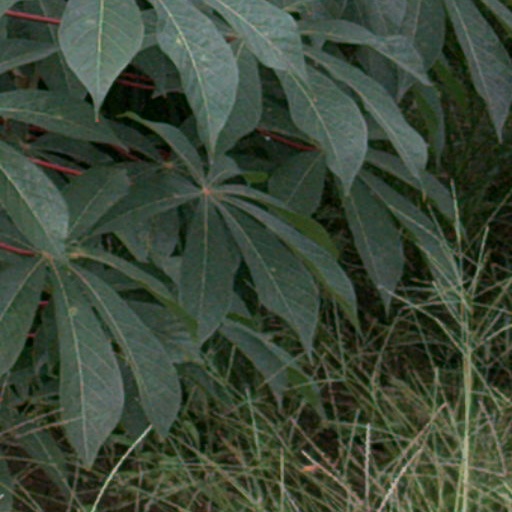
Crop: cassava